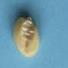
Maize quality: Good